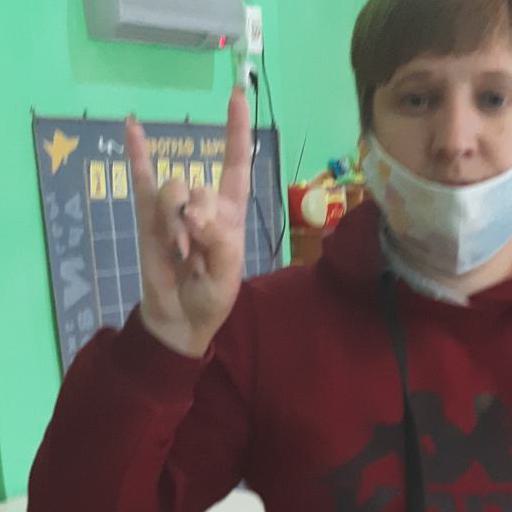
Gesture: rock